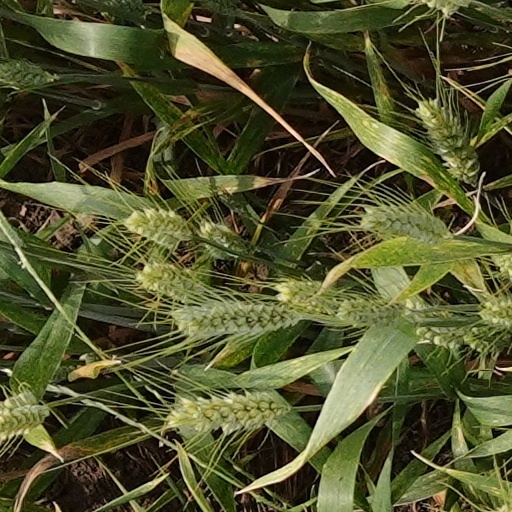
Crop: wheat